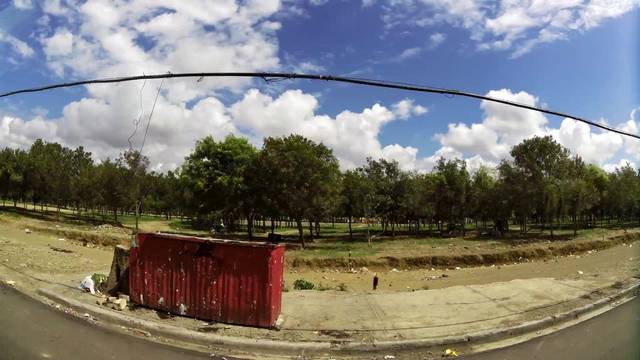
Region: Dominican Republic
Coordinates: 19.471, -70.704